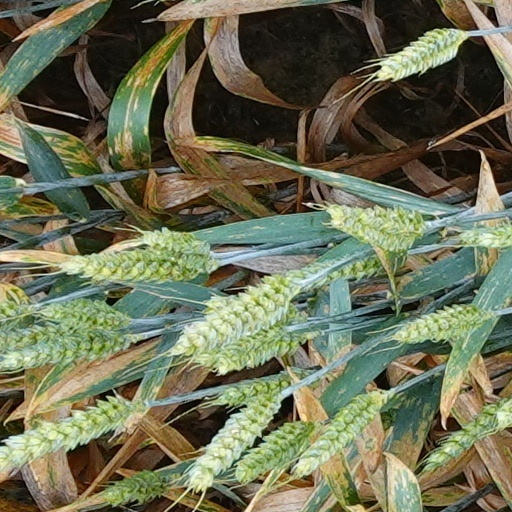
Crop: wheat